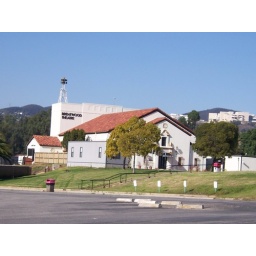
A theater building that's still being used. And yes, that's The Getty to the right in the background.